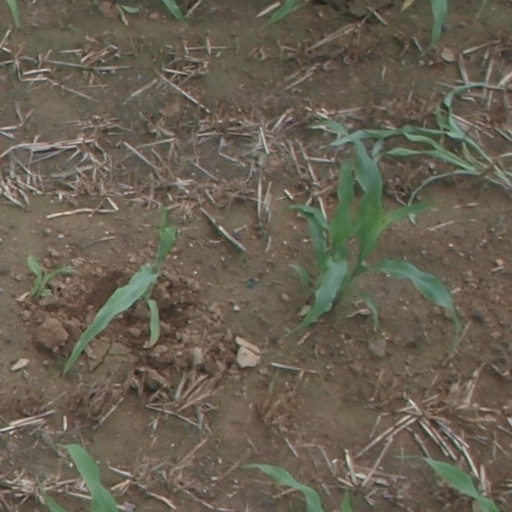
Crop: maize; corn